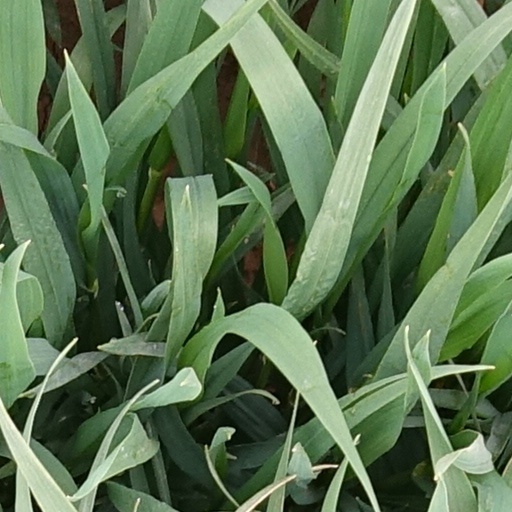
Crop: wheat